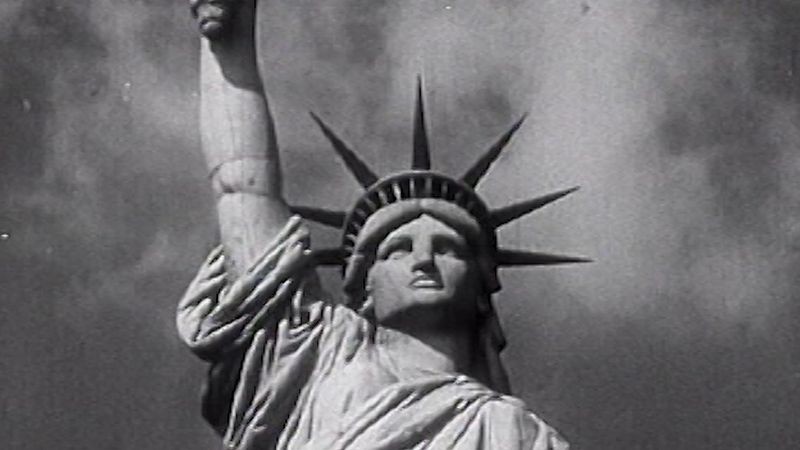
Landmark: Statue of Liberty